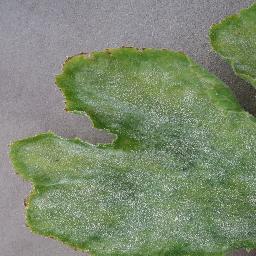
Label: Squash___Powdery_mildew